Catherine of Aragon

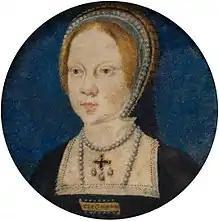
Miniature of Princess Mary at the time of her engagement to Emperor Charles V, by Lucas Horenbout, . She is wearing a rectangular brooch inscribed with "The Emperour".

Wolsey went so far as to convene an ecclesiastical court in England with a representative of the Pope presiding, and Henry and Catherine herself in attendance. The Pope had no intention of allowing a decision to be reached in England, and his legate was recalled. (How far the Pope was influenced by Charles V is difficult to say, but it is clear Henry saw that the Pope was unlikely to annul his marriage to the Emperor's aunt.) The Pope forbade Henry to marry again before a decision was given in Rome. Wolsey had failed and was dismissed from public office in 1529. Wolsey then began a secret plot to have Anne Boleyn forced into exile and began communicating with the Pope to that end. When this was discovered, Henry ordered Wolsey's arrest and, had he not been terminally ill and died in 1530, he might have been executed for treason.